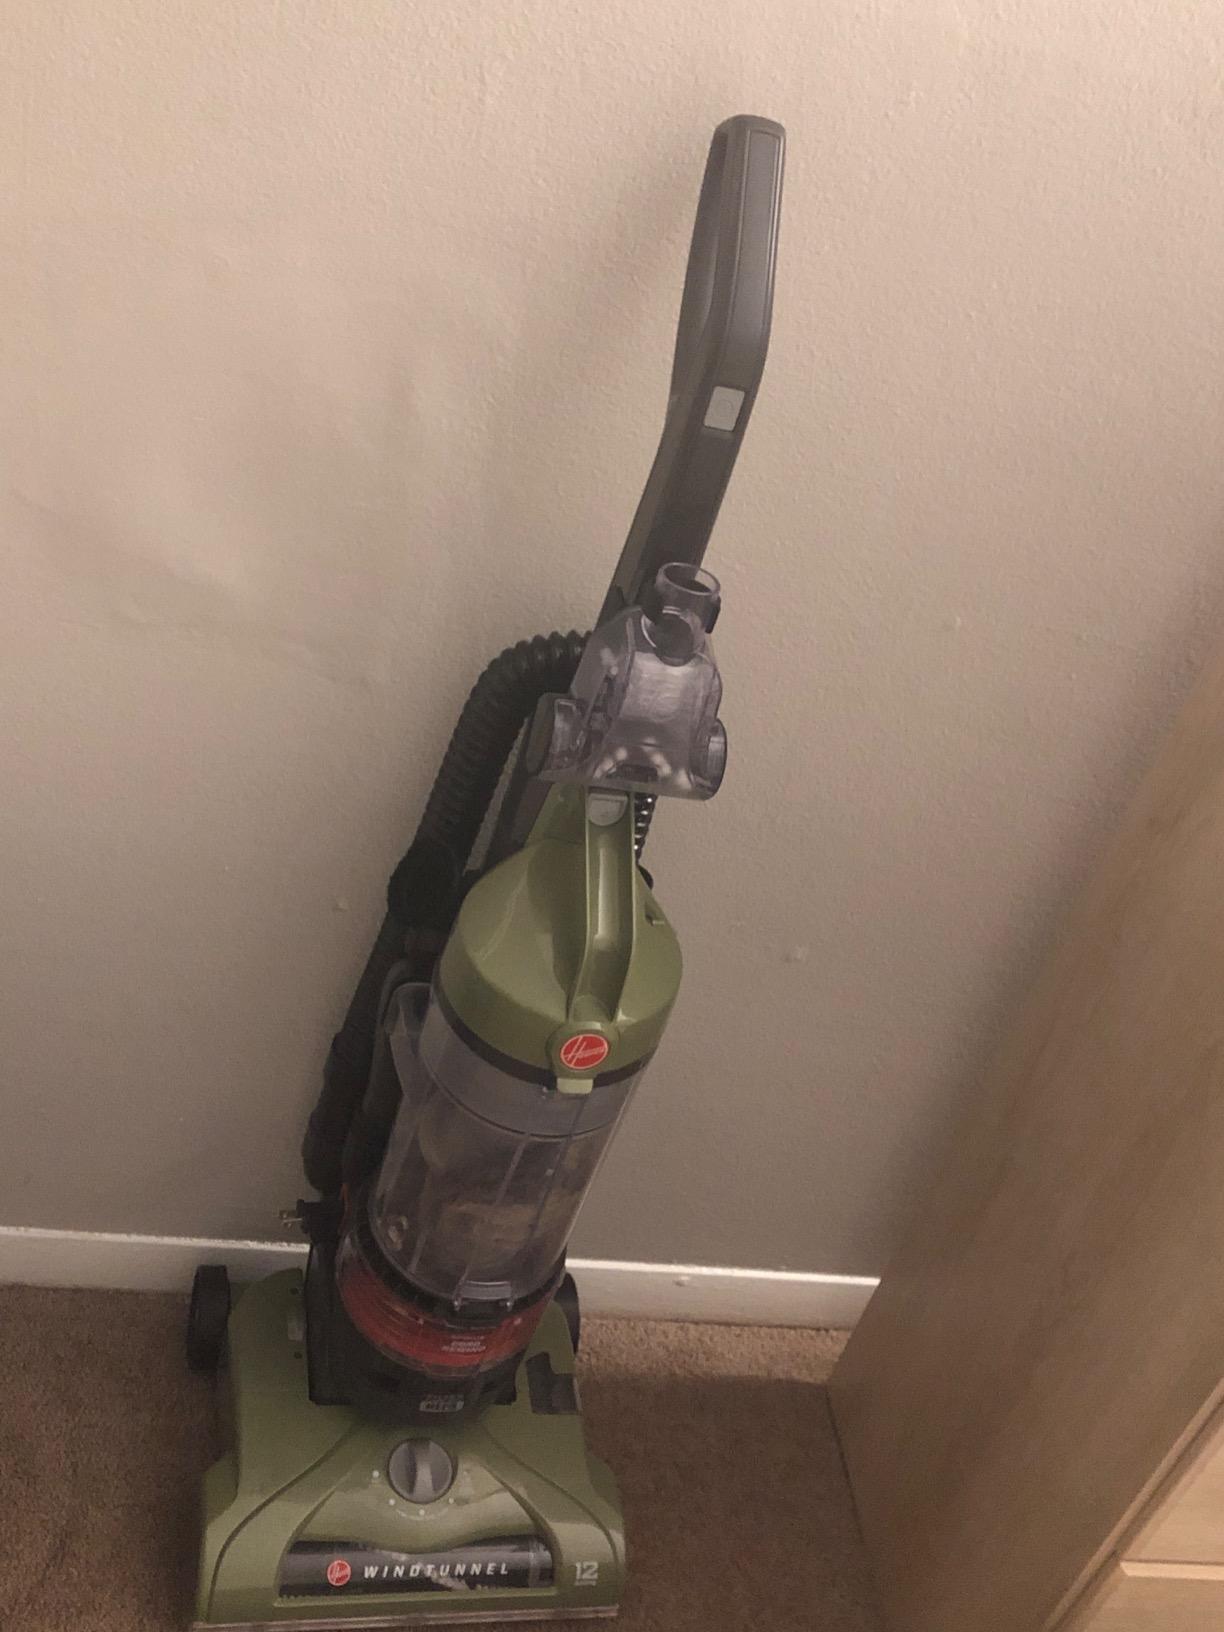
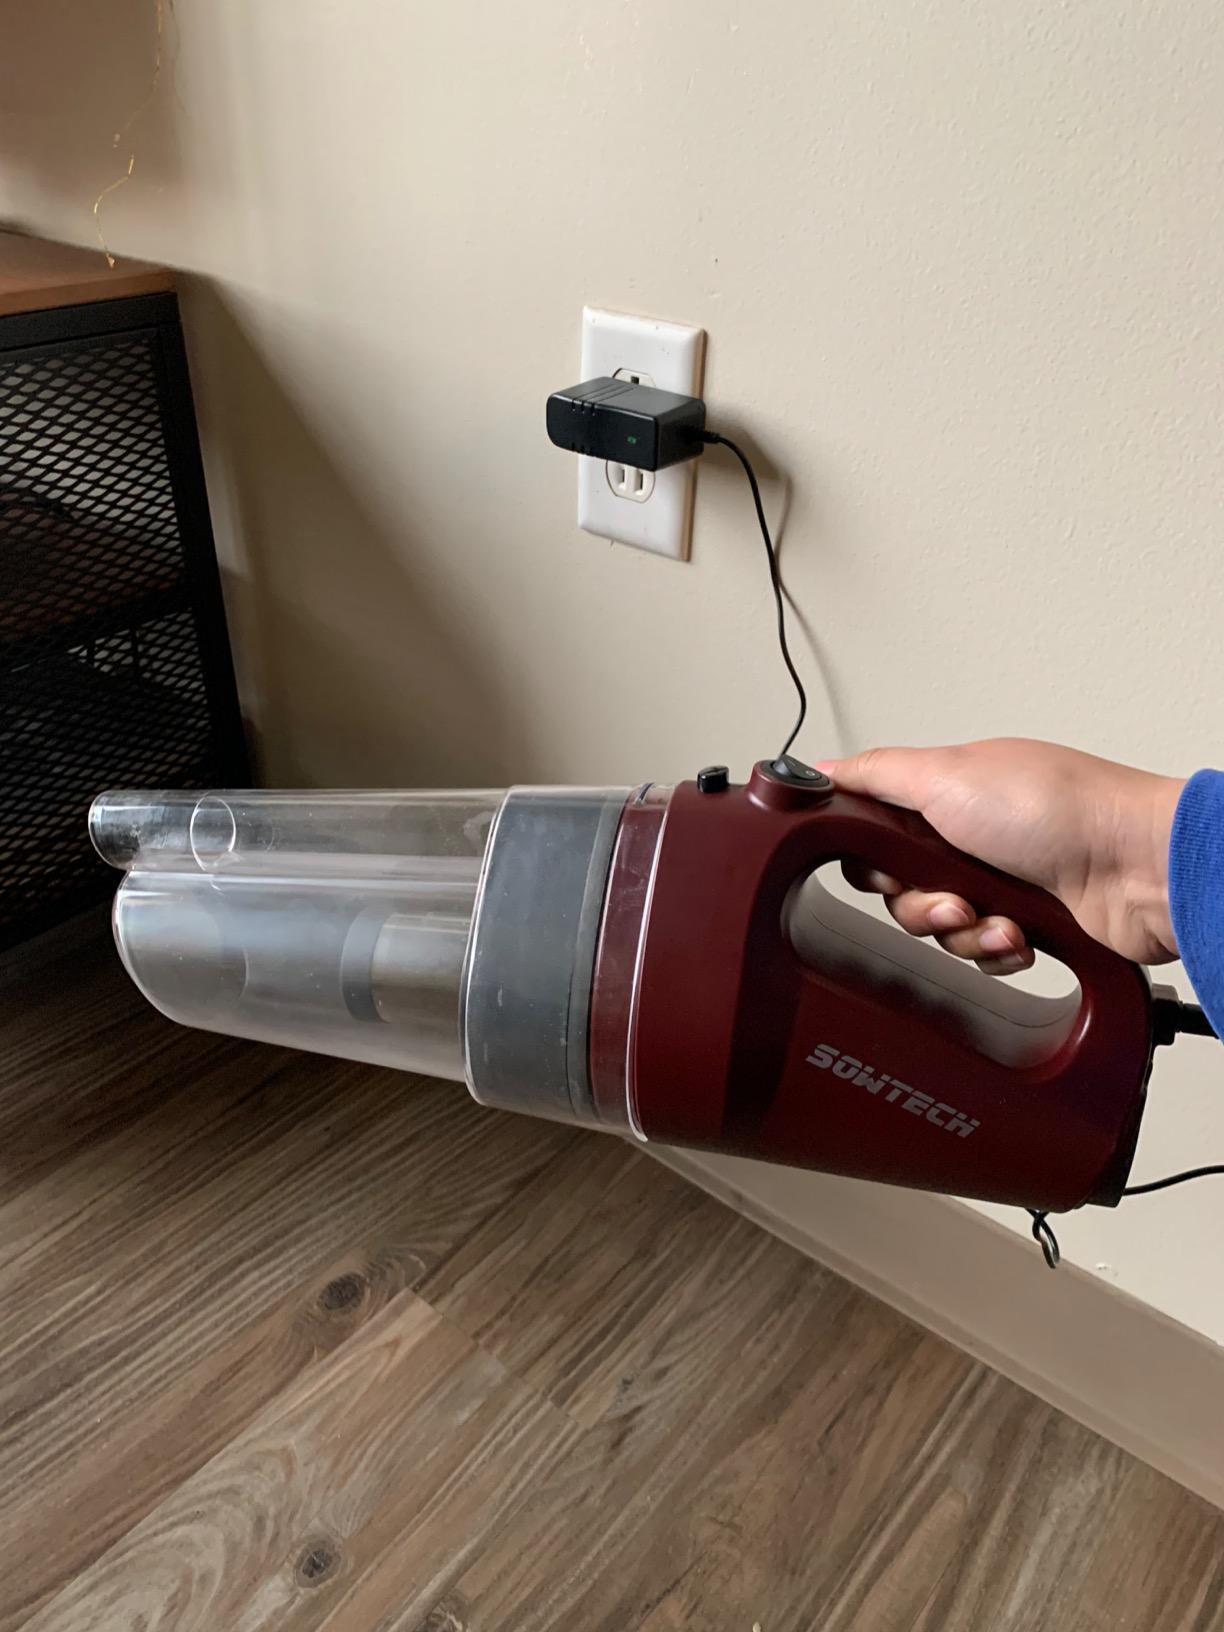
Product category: items_vacuum
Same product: no